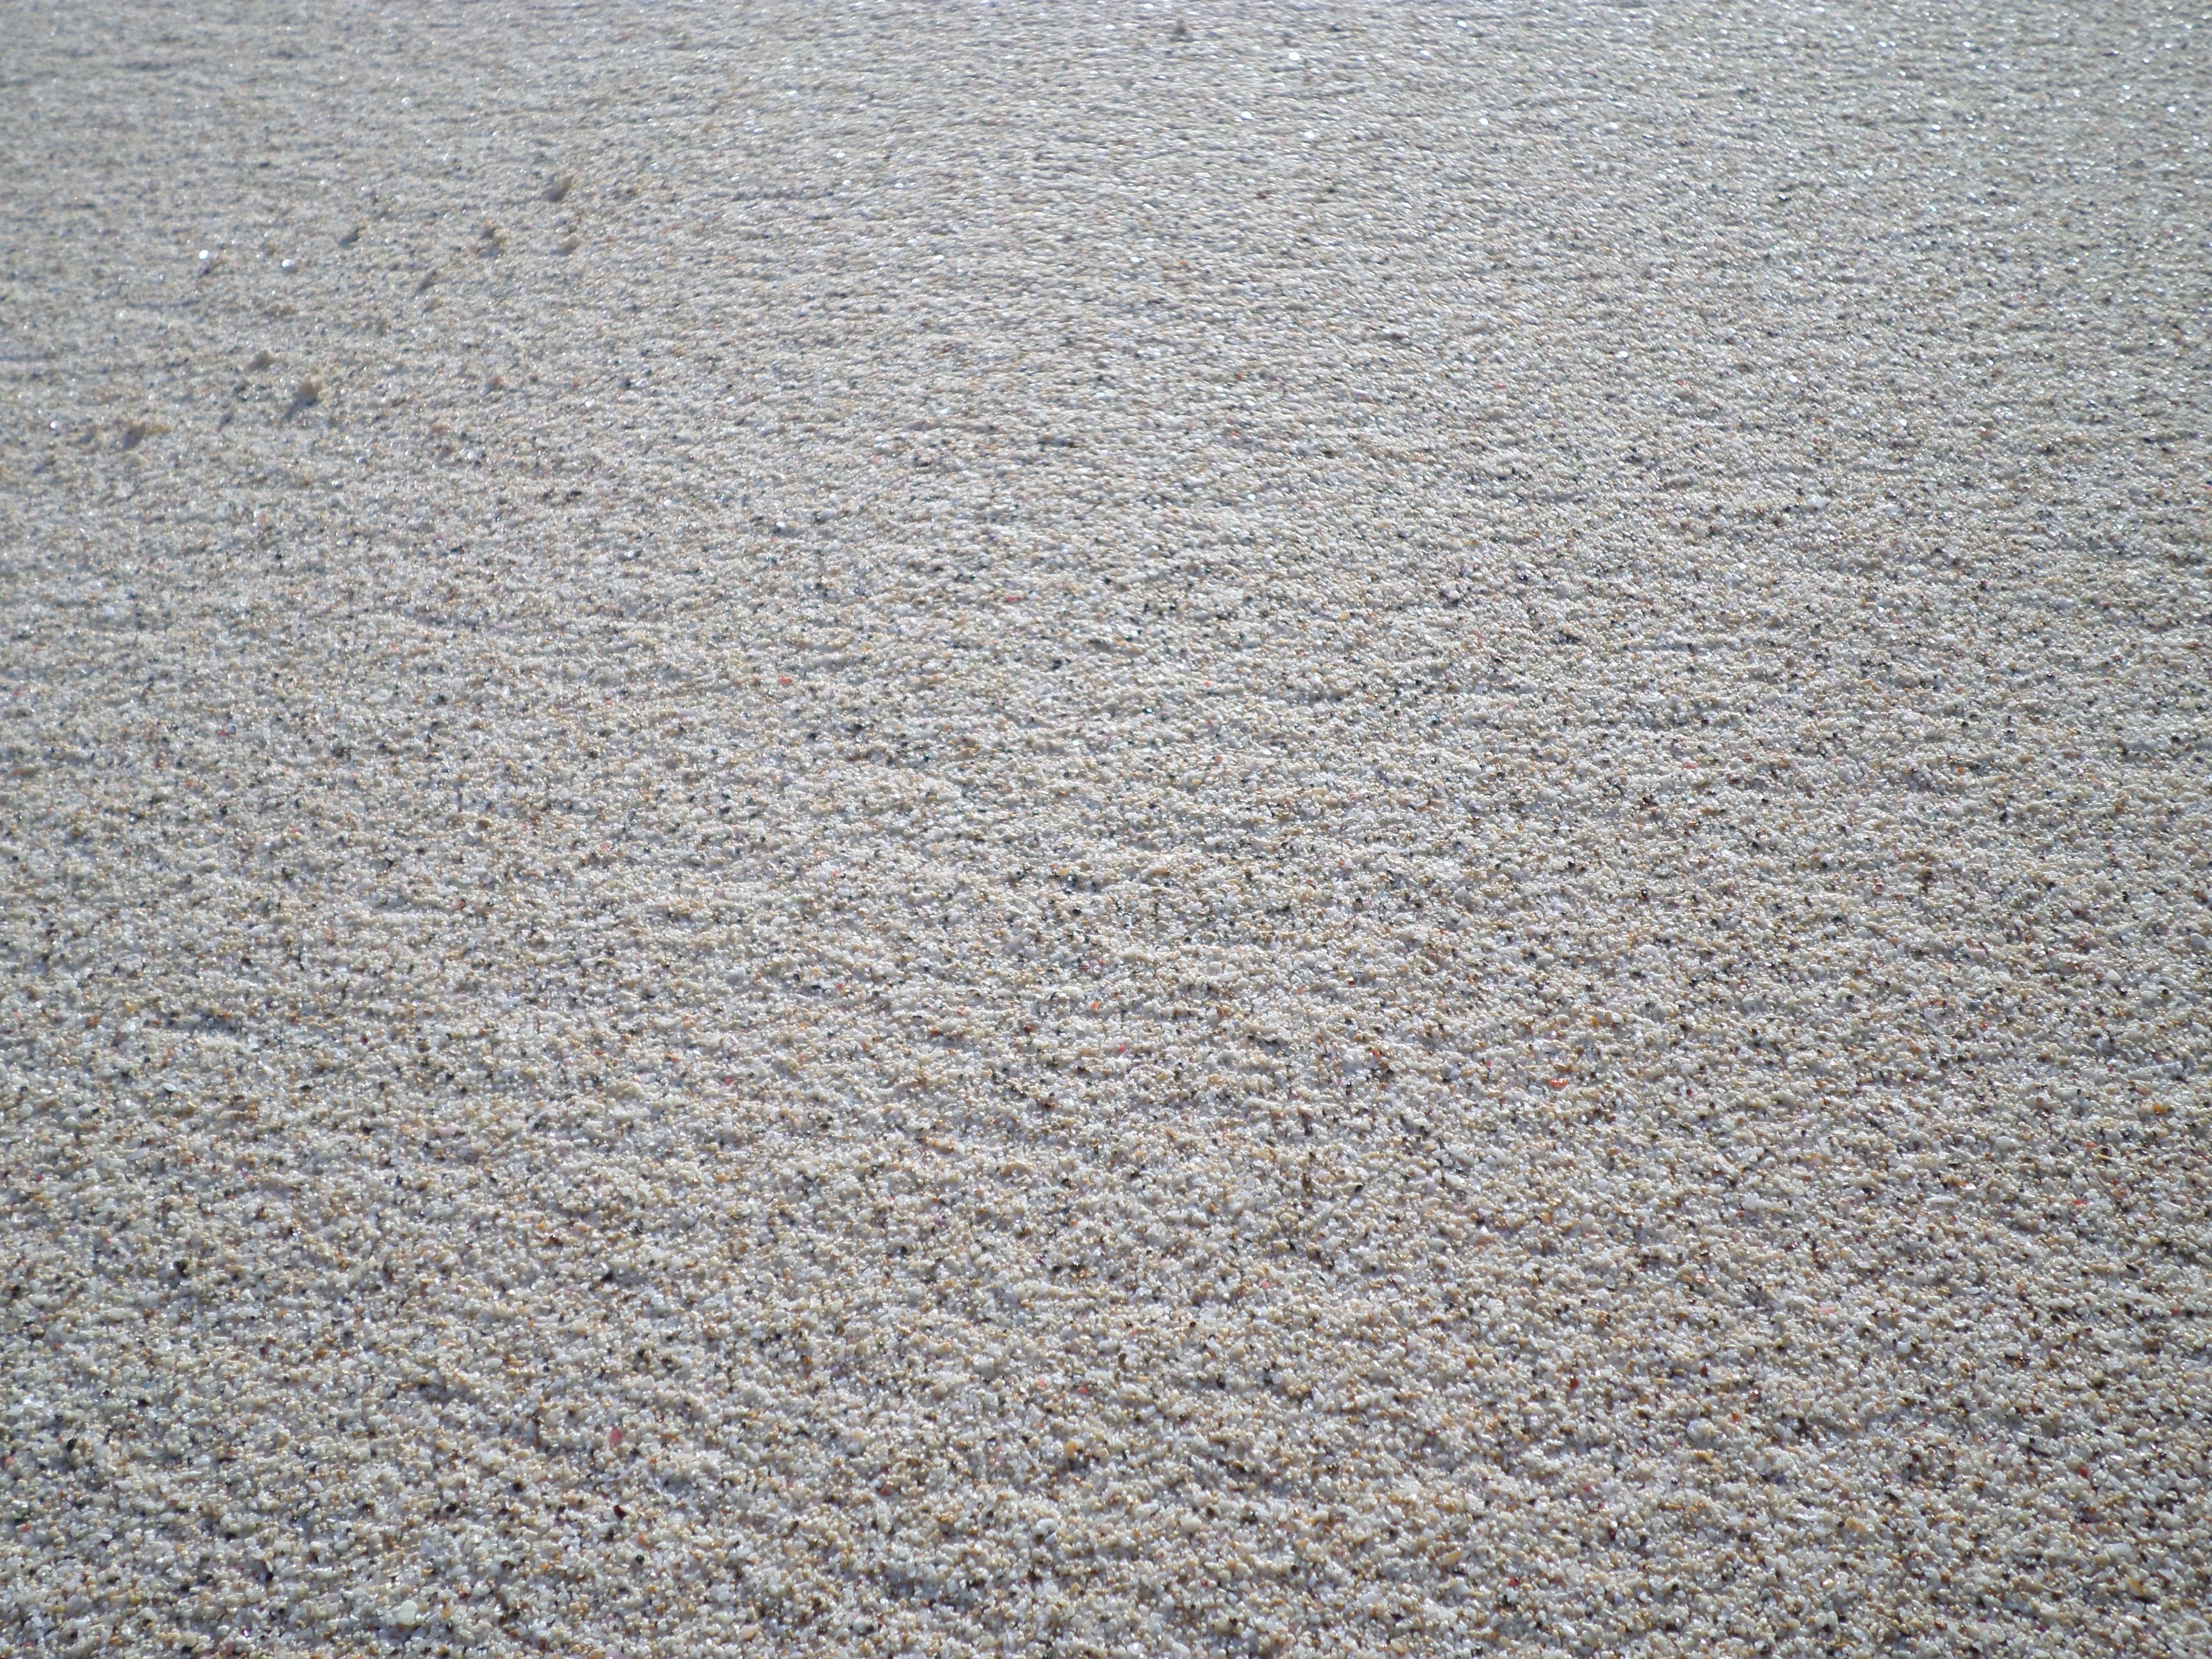
sand, floor, cobblestone, asphalt, walkway, soil, material, gravel, flooring, road surface, mudflat